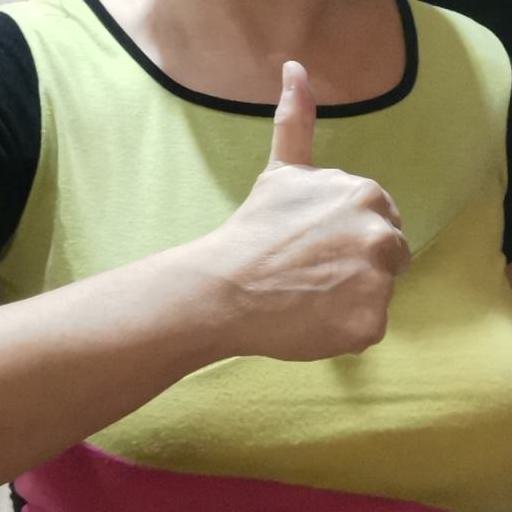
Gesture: like